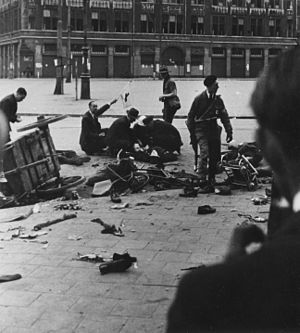
Dam (Amsterdam) / Historie / Dam-skyderiet i 1945
Dam-pladsen lige efter skyderiet i maj 1945.
Dam en plads i Amsterdam, Nederlandene.